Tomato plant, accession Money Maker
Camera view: vertical (180 deg); turntable rotation: 180 degrees
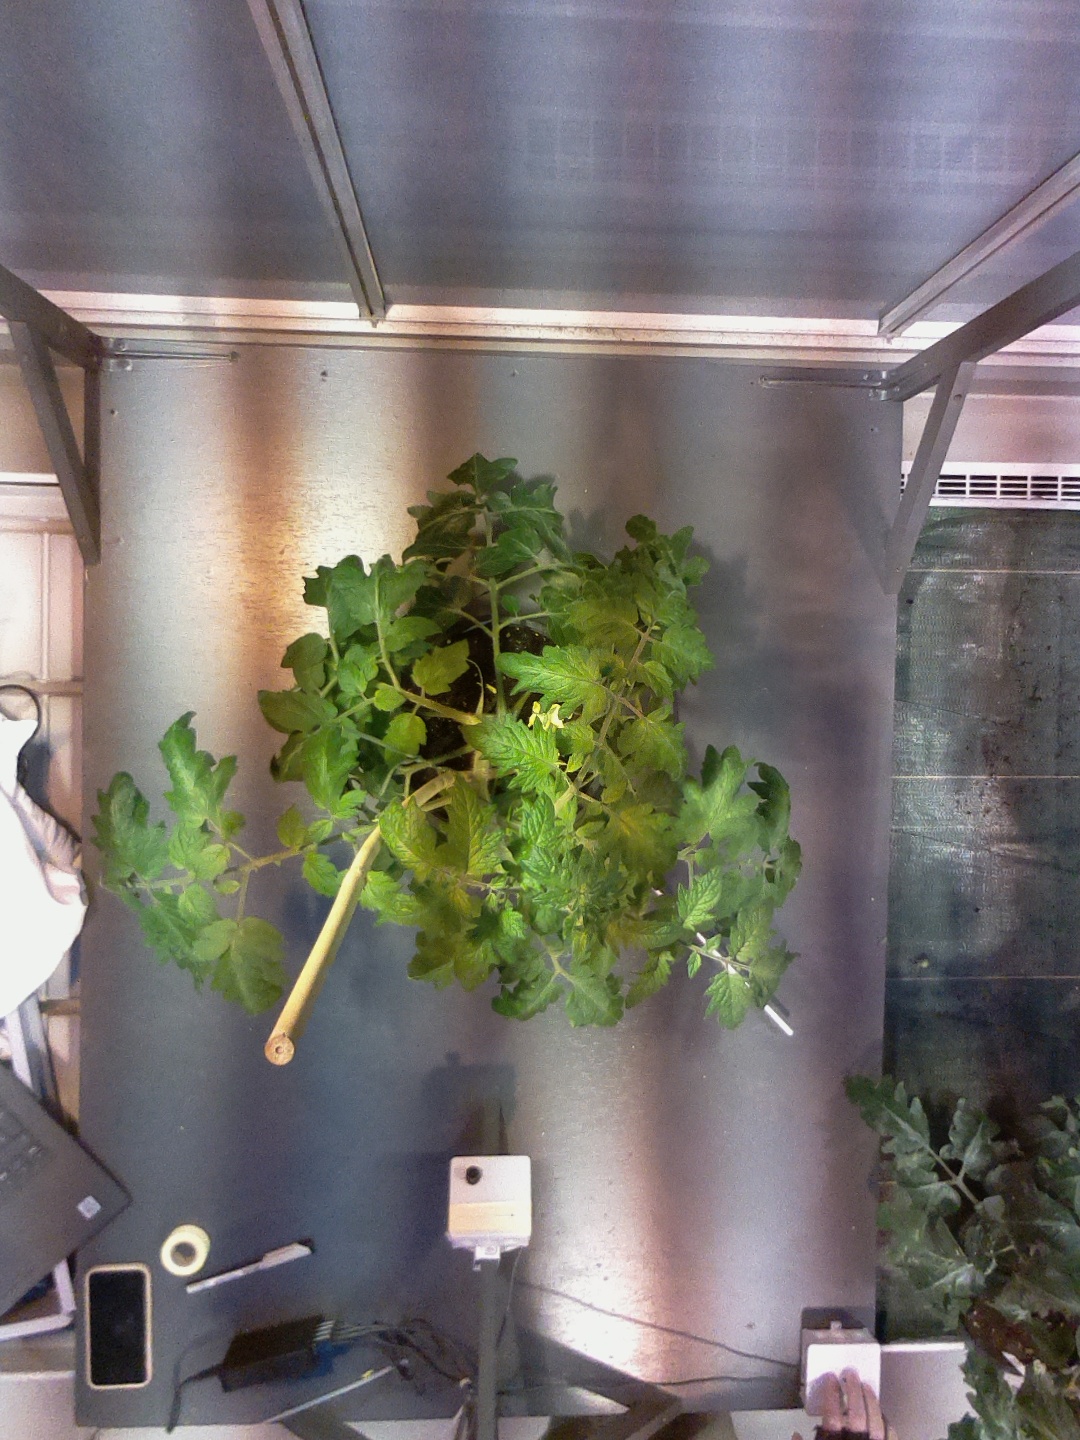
BBCH growth stage 68: Full flowering, 80%-90% of flowers open, more petals falling